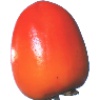
Label: Kaki 1